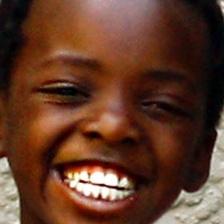
Label: faces